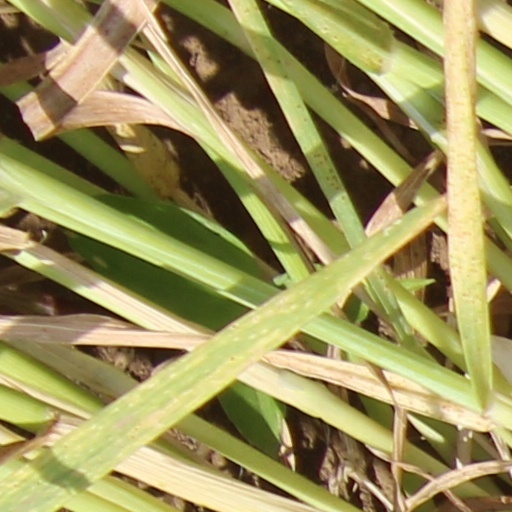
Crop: wheat